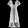
Label: Dress